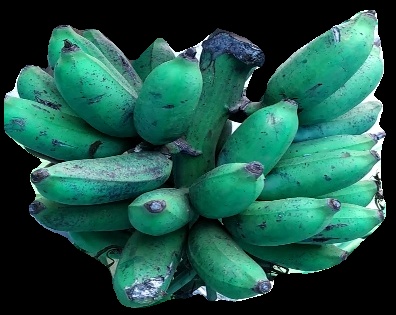
Variety: rasbale
Grade: grade3